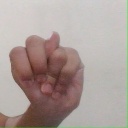
अक्षर: न